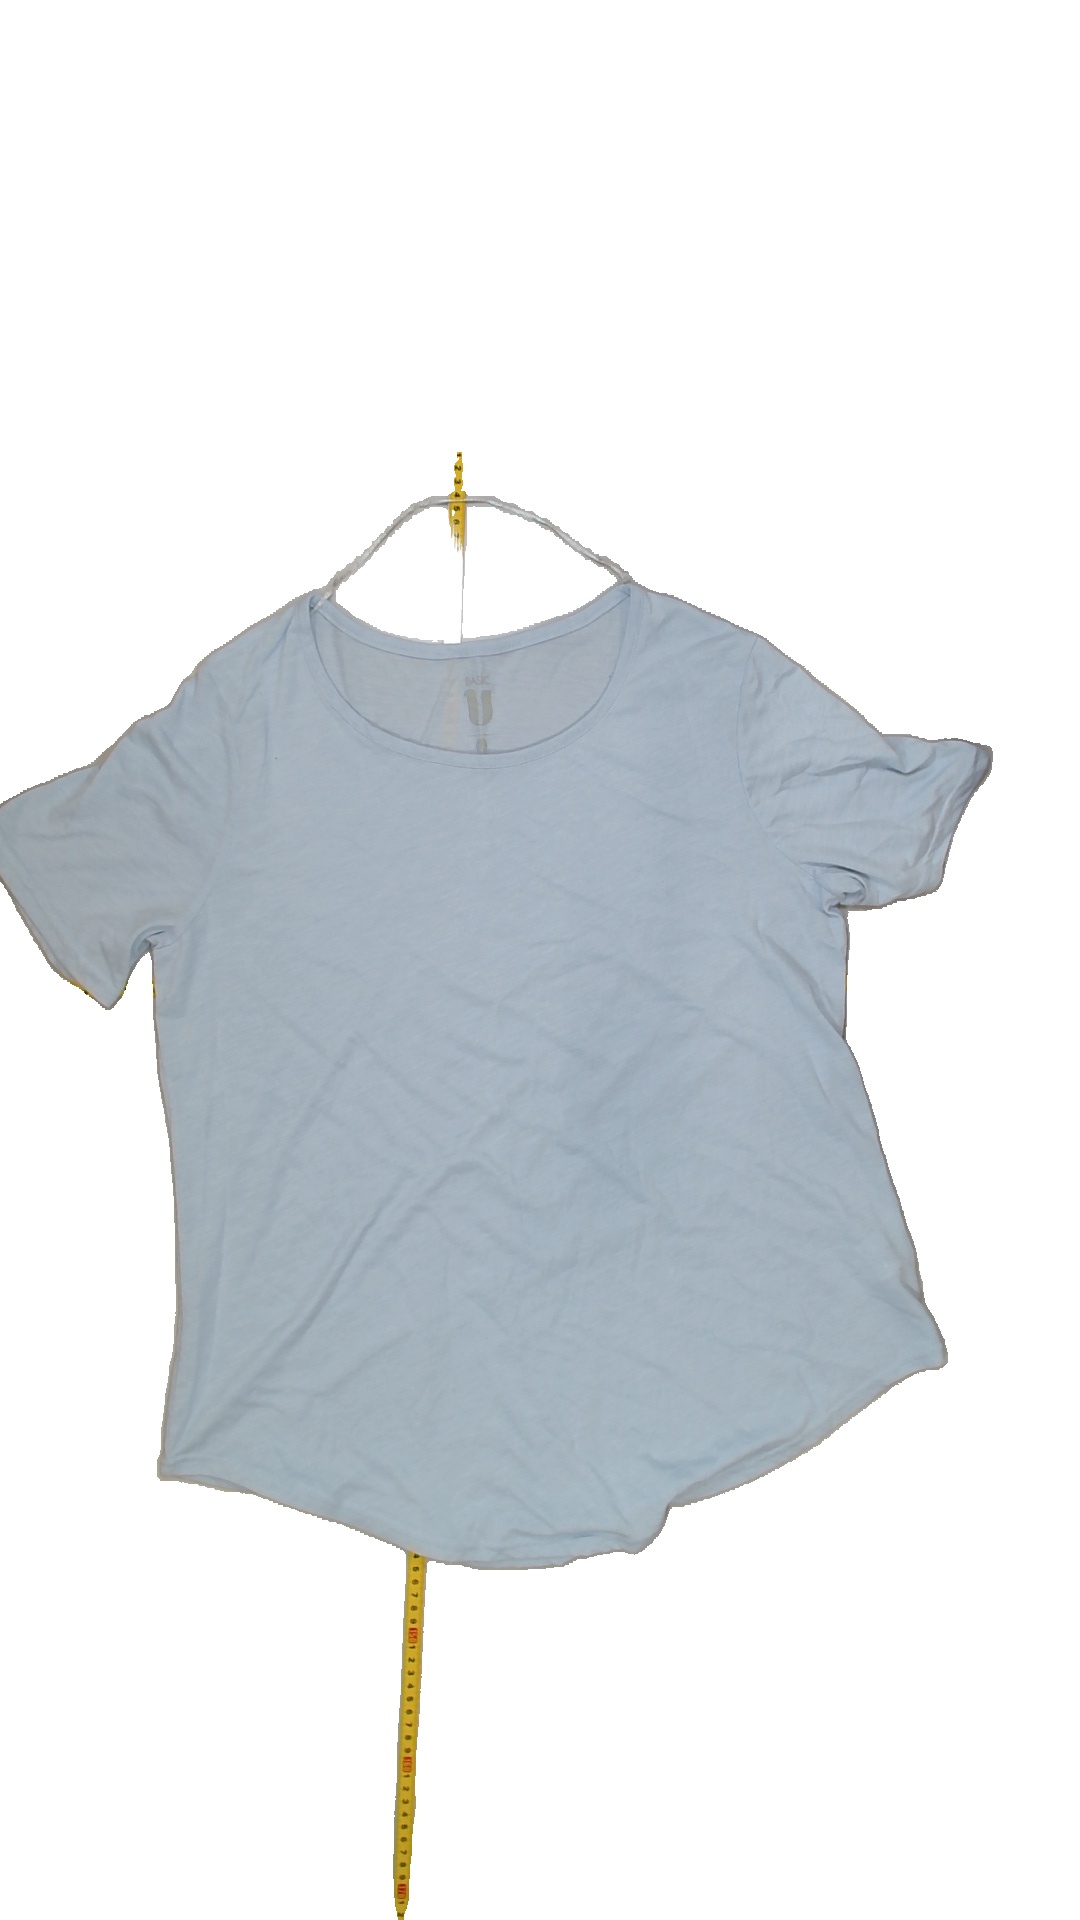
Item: T-shirt (Ladies)
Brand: Not Applicable
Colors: Blue
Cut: C-collar
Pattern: Plain
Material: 64% poly 36% cotton
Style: No trend
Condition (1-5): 5
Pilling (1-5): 5
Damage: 0
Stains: No
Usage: Reuse
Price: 50-100